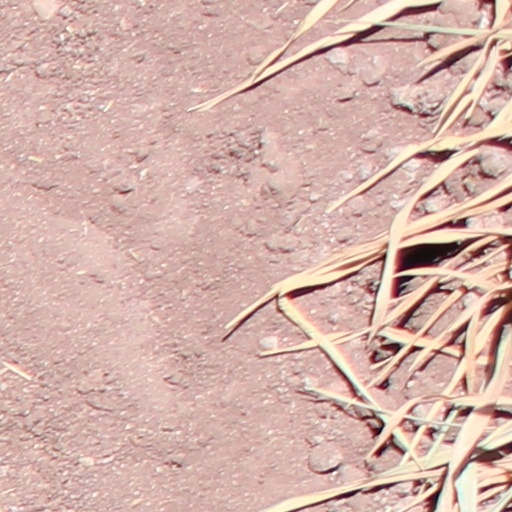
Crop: wheat